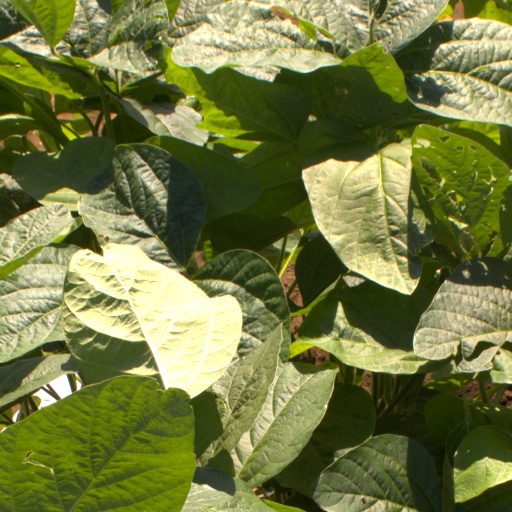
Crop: soybean